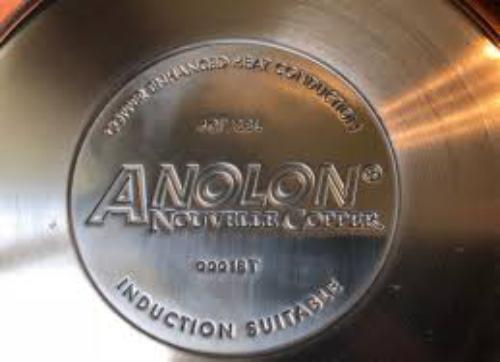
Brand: anolon
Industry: Necessities